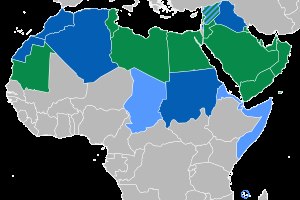
Arabere
Fordeling af arabisk som eneste officielle sprog (grøn) og et af flere officielle eller nationale sprog (blå).
Arabere eller arabisk-sprogede mennesker udgør en panetnisk gruppe. Arabere lever primært i Mellemøsten, Nordafrika, dele af Afrikas Horn og i andre dele af den arabiske verden. Arabere taler arabisk. Som gruppe bindes de sammen af fælles sprog, kultur og politiske traditioner.